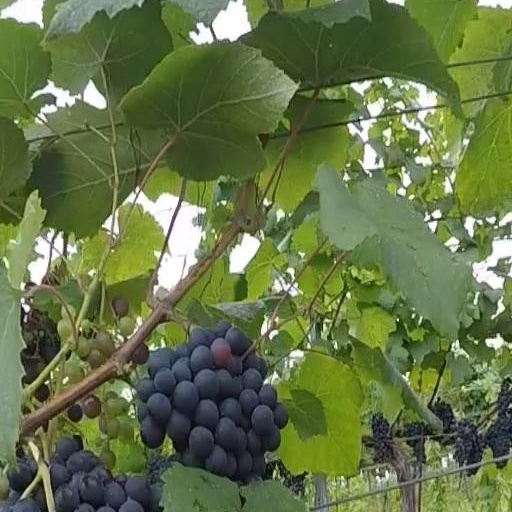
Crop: grape